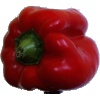
Label: Pepper Red 1